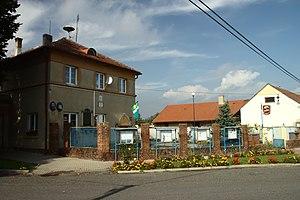
Židovice est une commune du district de Litoměřice, dans la région d'Ústí nad Labem, en Tchéquie. Sa population s'élevait à 386 habitants en 2018.